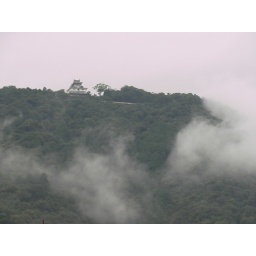
Iwakuni castle from the bottom of the hill, near Kintaikyo bridge